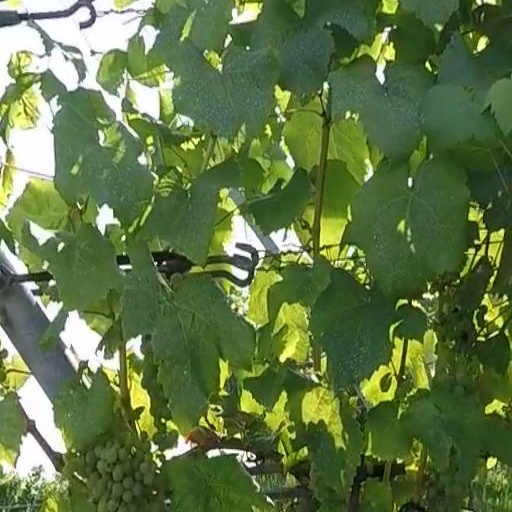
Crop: grape